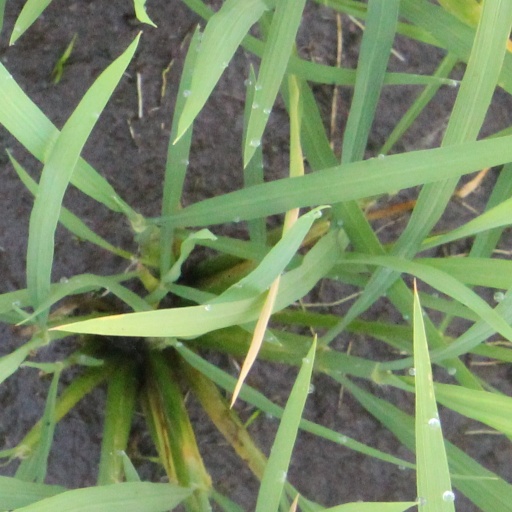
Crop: rice